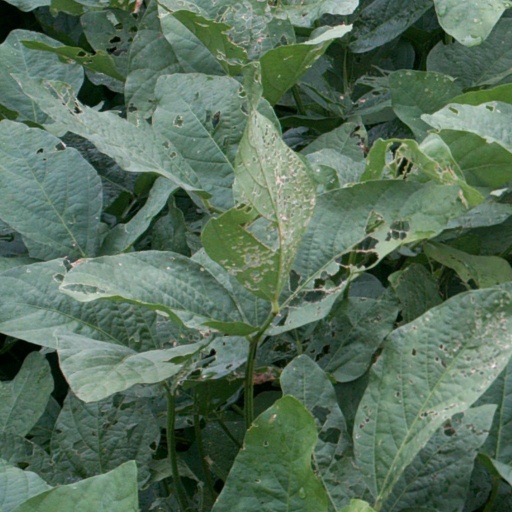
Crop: soybean